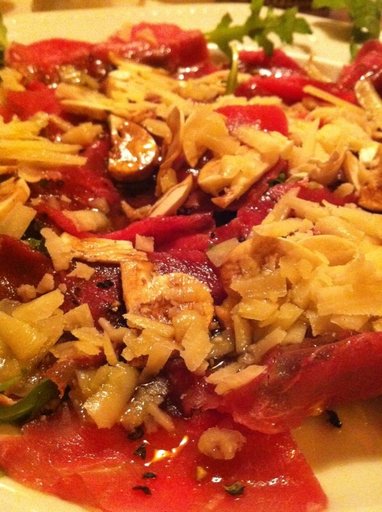
Label: beef_carpaccio